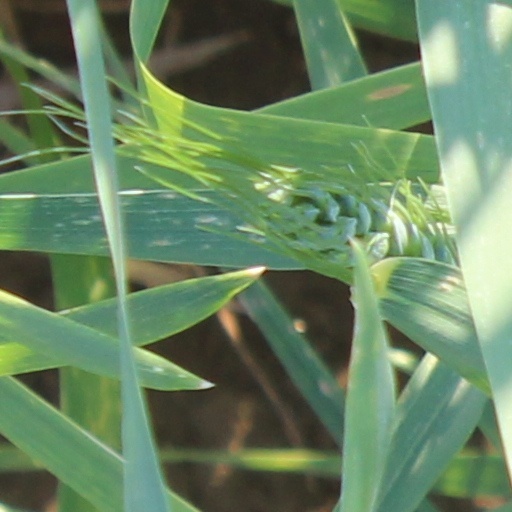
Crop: wheat